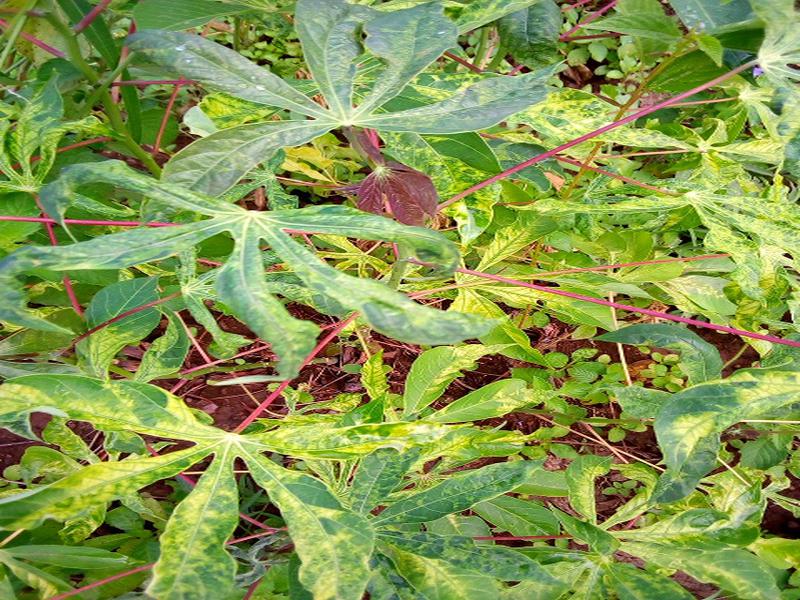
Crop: cassava
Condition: mosaic_disease